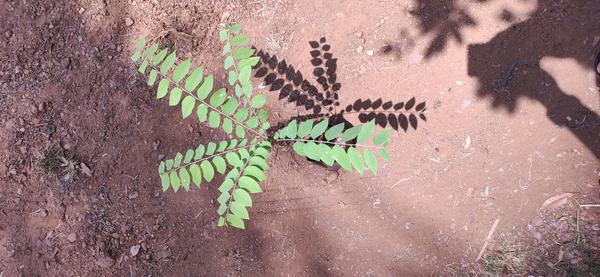
Plant: Amla